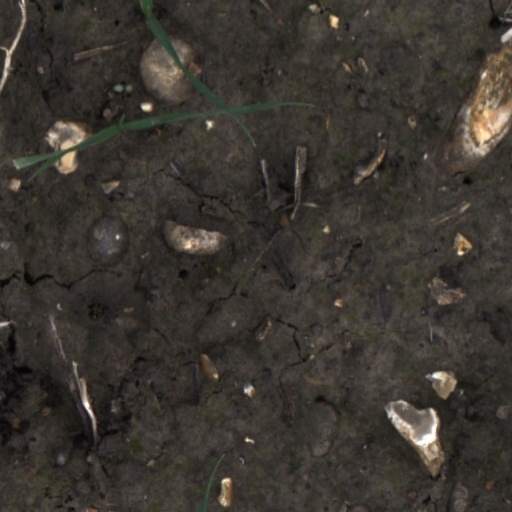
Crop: wheat